Mel Clark

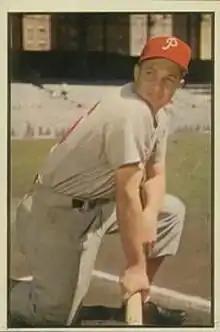

Melvin Earl Clark (July 7, 1924 – May 1, 2014) was an American professional baseball outfielder, who played in Major League Baseball (MLB) for the Philadelphia Phillies (1951–1955) and Detroit Tigers (1957), appearing in 215 big league games. He threw and batted right-handed, stood tall, and weighed .